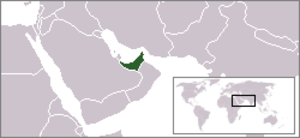
Les Émirats arabes unis incluent les émirats de Abou Dabi, Ajman, Charjah, Dubaï, Fujaïrah, Ras el Khaïmah et Oumm al Qaïwaïn. Les relations sexuelles en dehors du mariage hétérosexuel traditionnel y sont considérées comme un crime et les châtiments vont de l'amende, de l'emprisonnement, ou de la déportation, à la peine de mort.
La culture des Émirats arabes unis est celle de l'État fédéral créé en 1971, au Moyen-Orient, par l'union de sept émirats. Façonnée au fil des décennies par différentes composantes nationales, qui forment l’identité du pays, elle se caractérise par sa grande diversité.